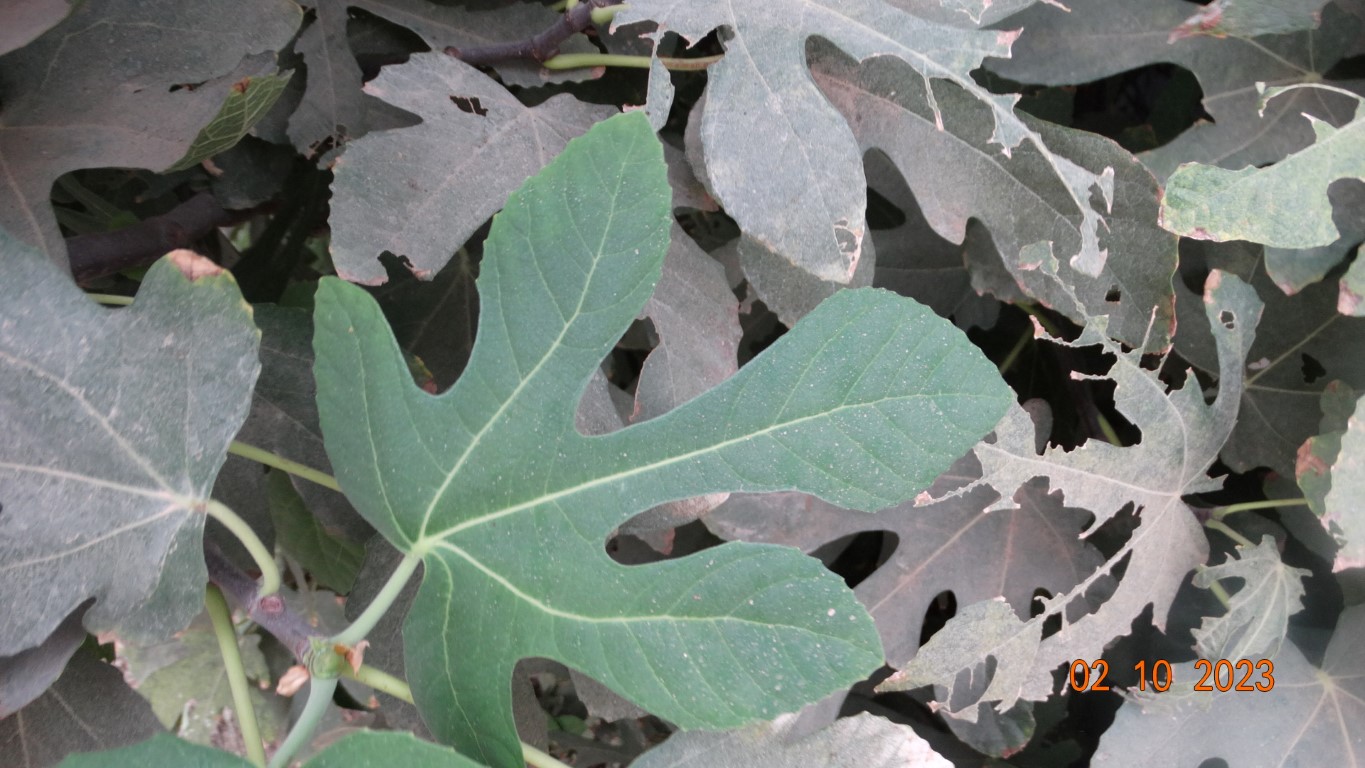
Label: healthy